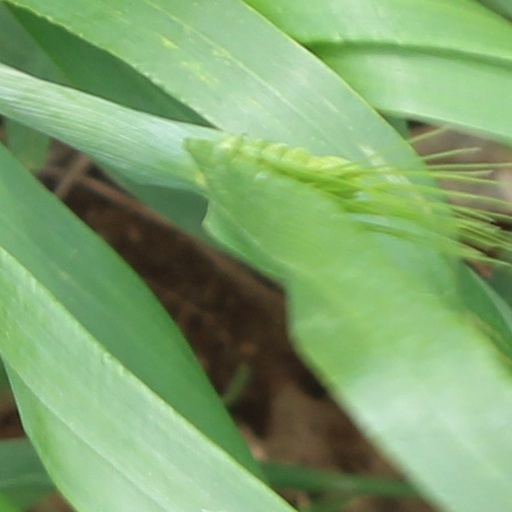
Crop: wheat